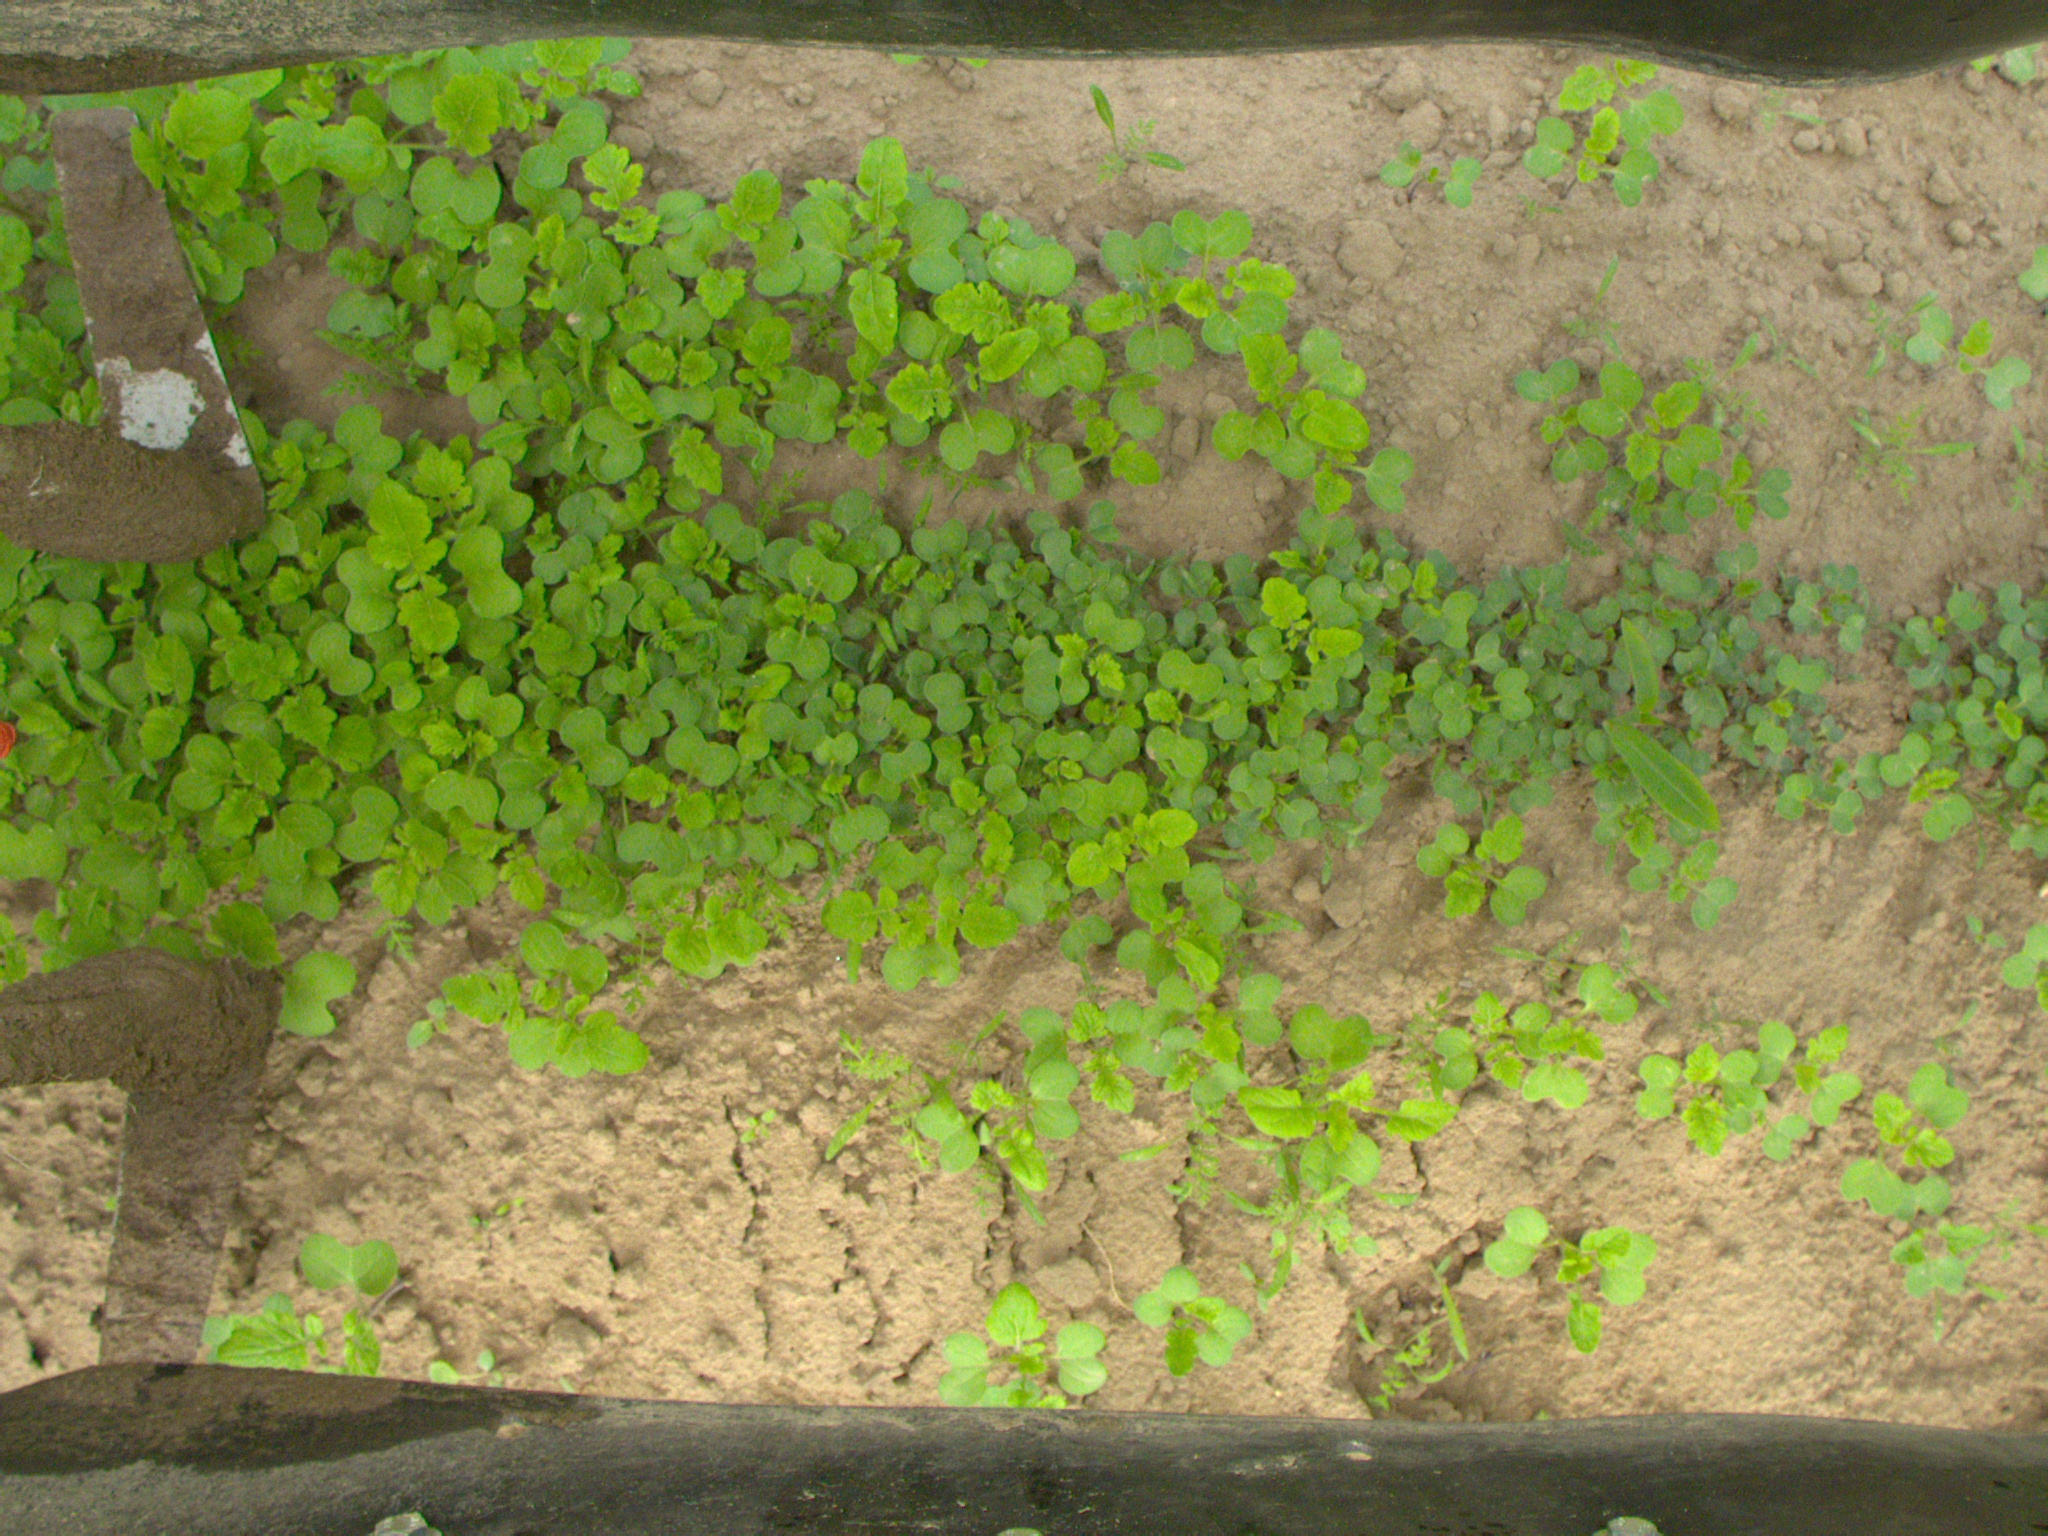
Crop: maize
Objects: maize, stem_maize